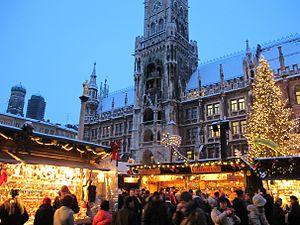
Le marché de Noël de Munich est un marché de Noël chrétien traditionnel de 1310, de la Saint-Nicolas, de Munich, en Bavière, en Allemagne. Il a lieu tous les ans durant la période de l'Avent et est un des plus importants marchés de Noël de la culture allemande, et du monde germanique, et le plus ancien en Allemagne, avec environ trois millions de visiteurs annuels.